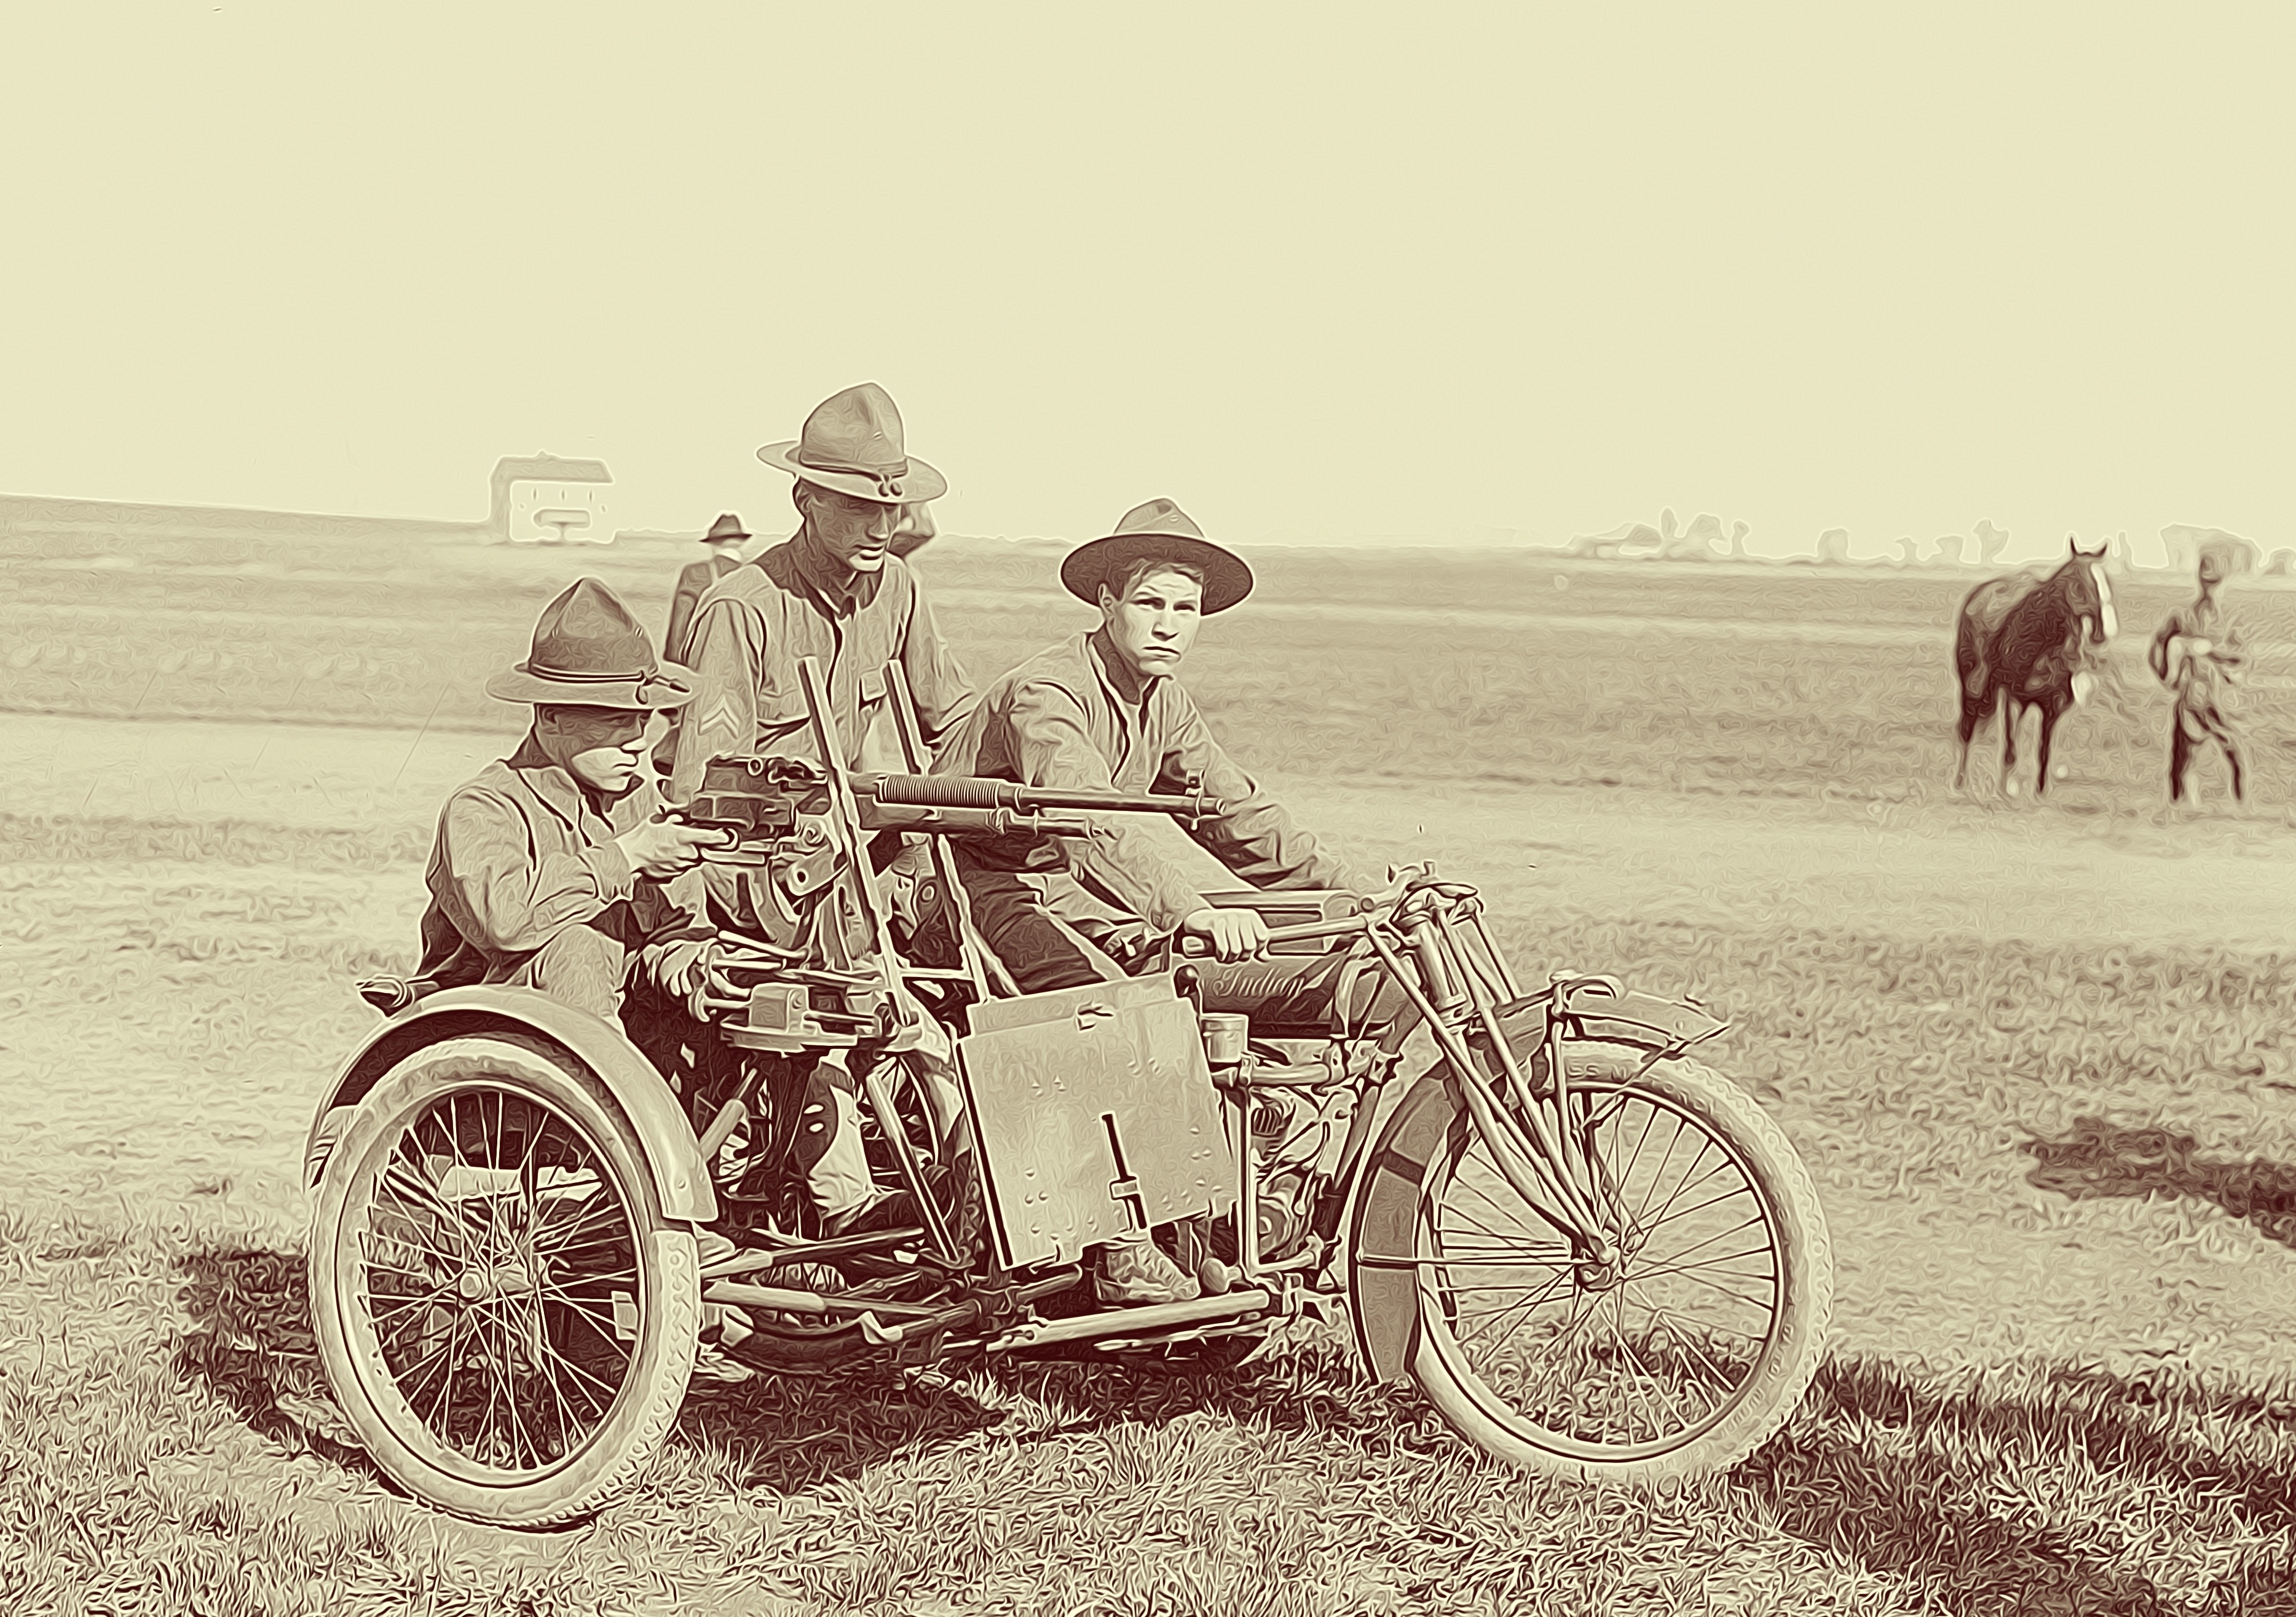
sand, vintage, vehicle, motorcycle, soldiers, armed, machine gun, scouts, indian motorcycle